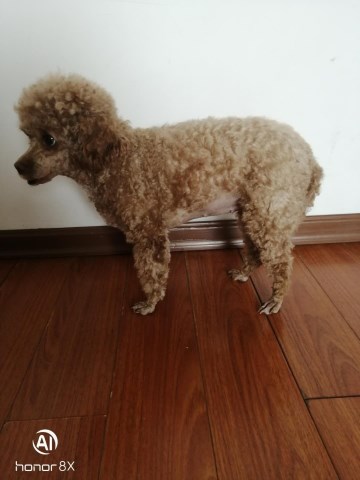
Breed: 7449-n000128-teddy